Muttrah

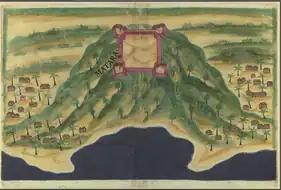
Portuguese Fortress of Muttrah (Matara) in the 17th century

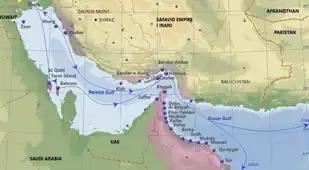
Purple – Portuguese in the Persian Gulf in the 16th and 17th century. Main cities, ports and routes.

Muttrah, administratively a province, is located in the Muscat Governorate of Oman. Before the discovery of oil in Oman, Muttrah was the center of commerce in Oman (Muscat). It is still a center of commerce as one of the largest seaports of the region is located there. Other landmarks include Souq Muttrah, a traditional bazaar and Sour Al-Lawatiah, a small community of houses surrounded by an old wall. To the south lies Muscat District.